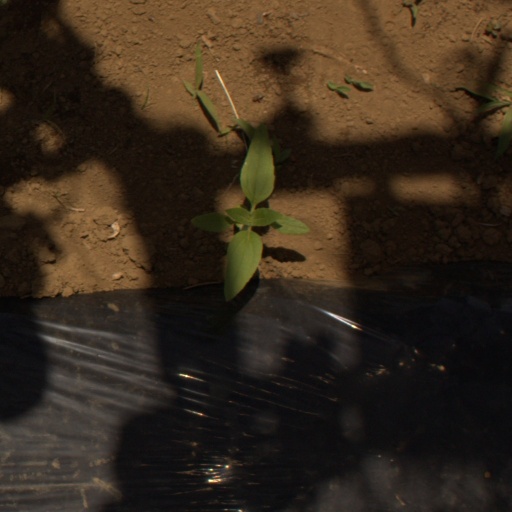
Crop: Jerusalem artichoke